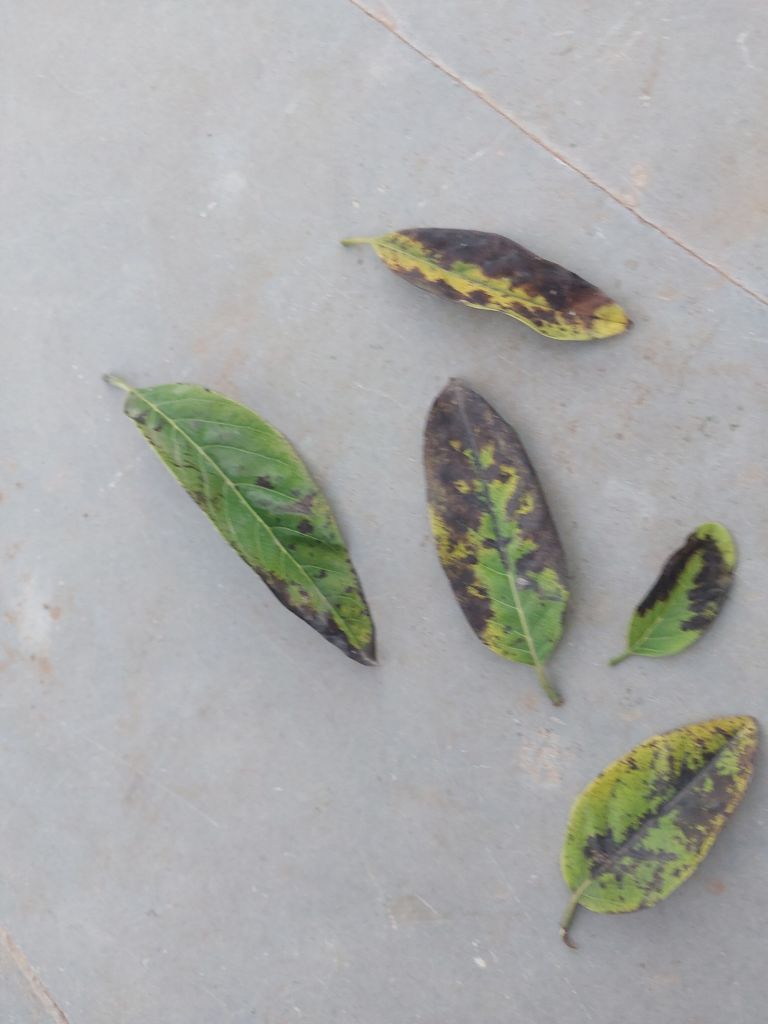
Disease label: Leaf spot on Leaves